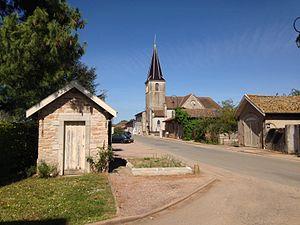
Rue principale du village avec vue sur l'église
Vésines est une commune française située dans le département de l'Ain, en région Auvergne-Rhône-Alpes.